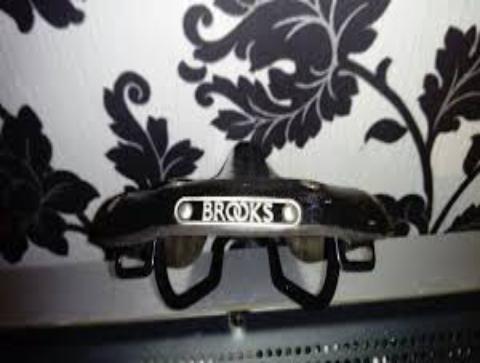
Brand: Brooks Saddle
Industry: Transportation